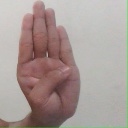
अक्षर: ब